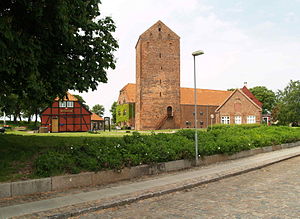
Korsør / Galleri
Korsør er en by på det yderste vestlige hjørne af Sydvestsjælland ved farvandet Storebælt. Byen har 14.608 indbyggere og ligger i Slagelse Kommune i Region Sjælland.